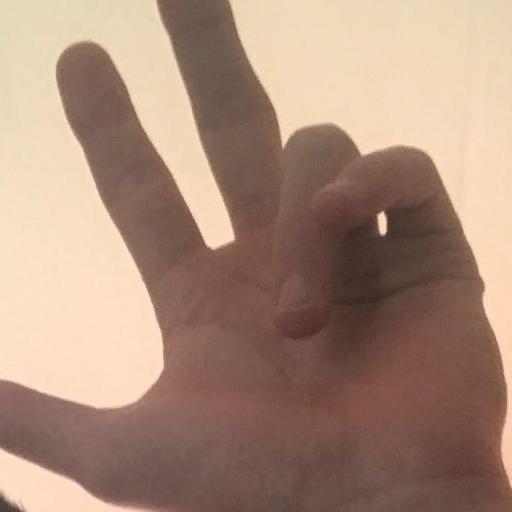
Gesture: three2